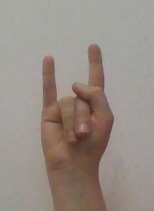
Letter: la